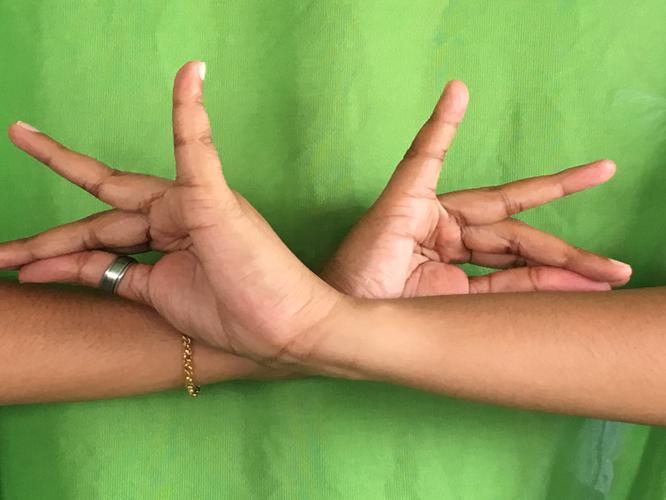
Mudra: Katakavardhana
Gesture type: double_hand